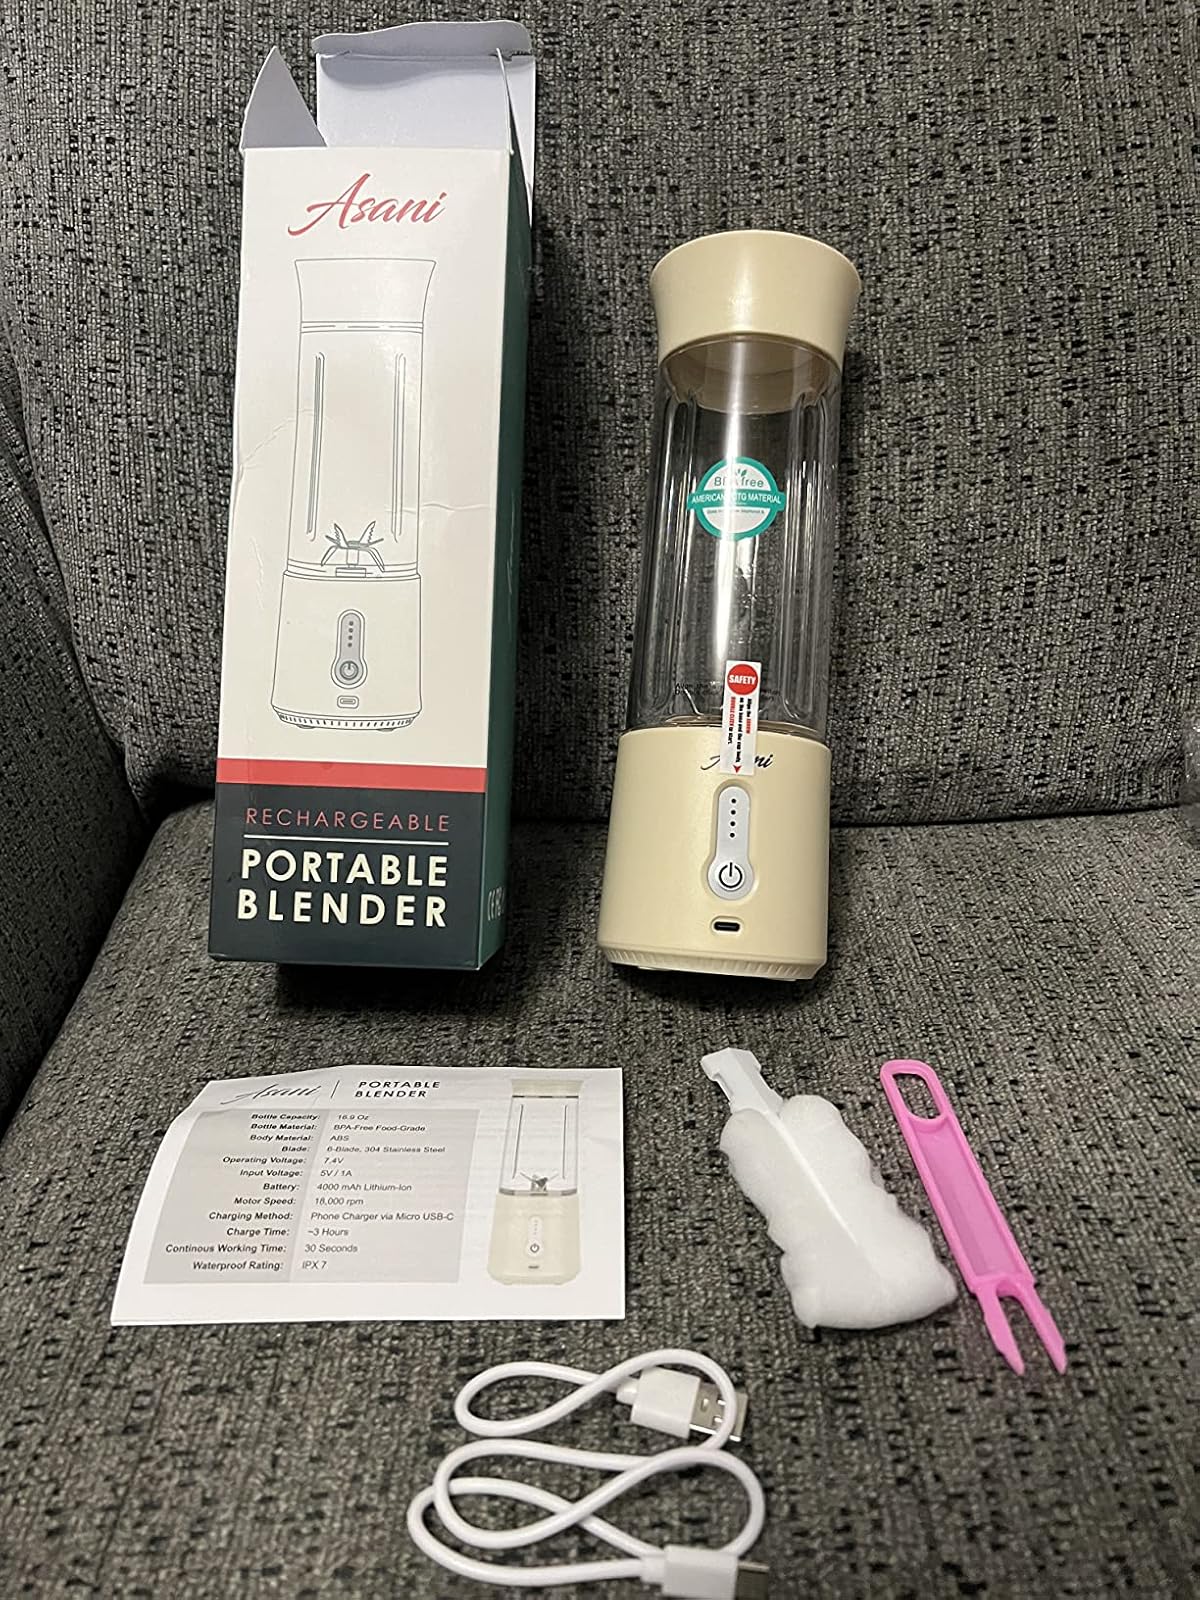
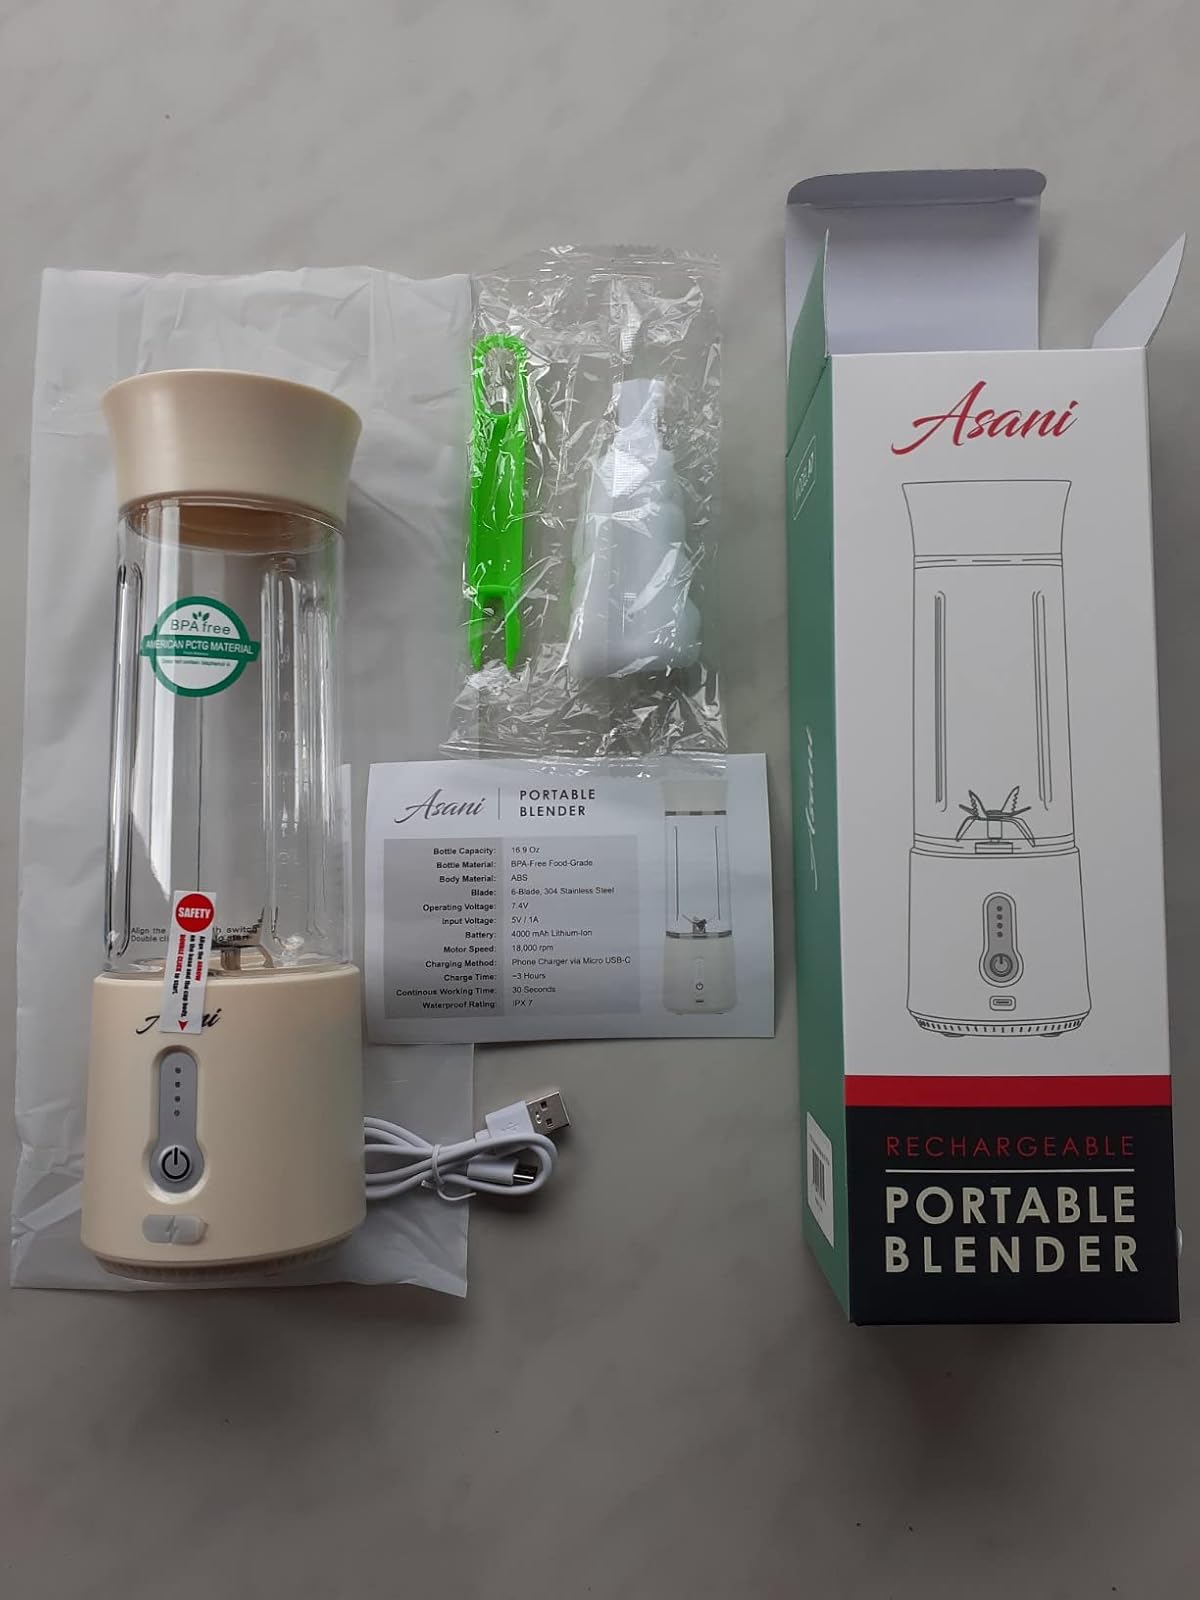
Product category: items_blender
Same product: yes